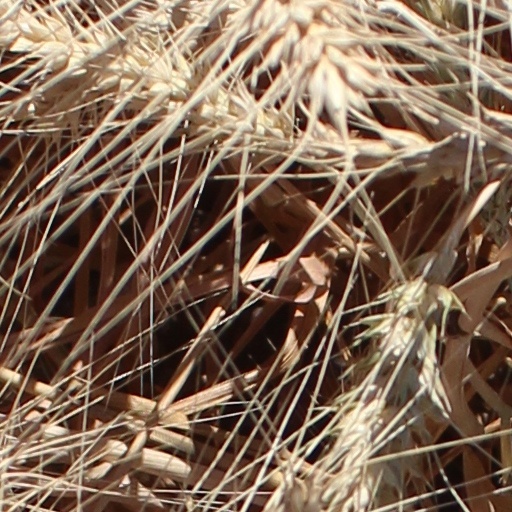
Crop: wheat